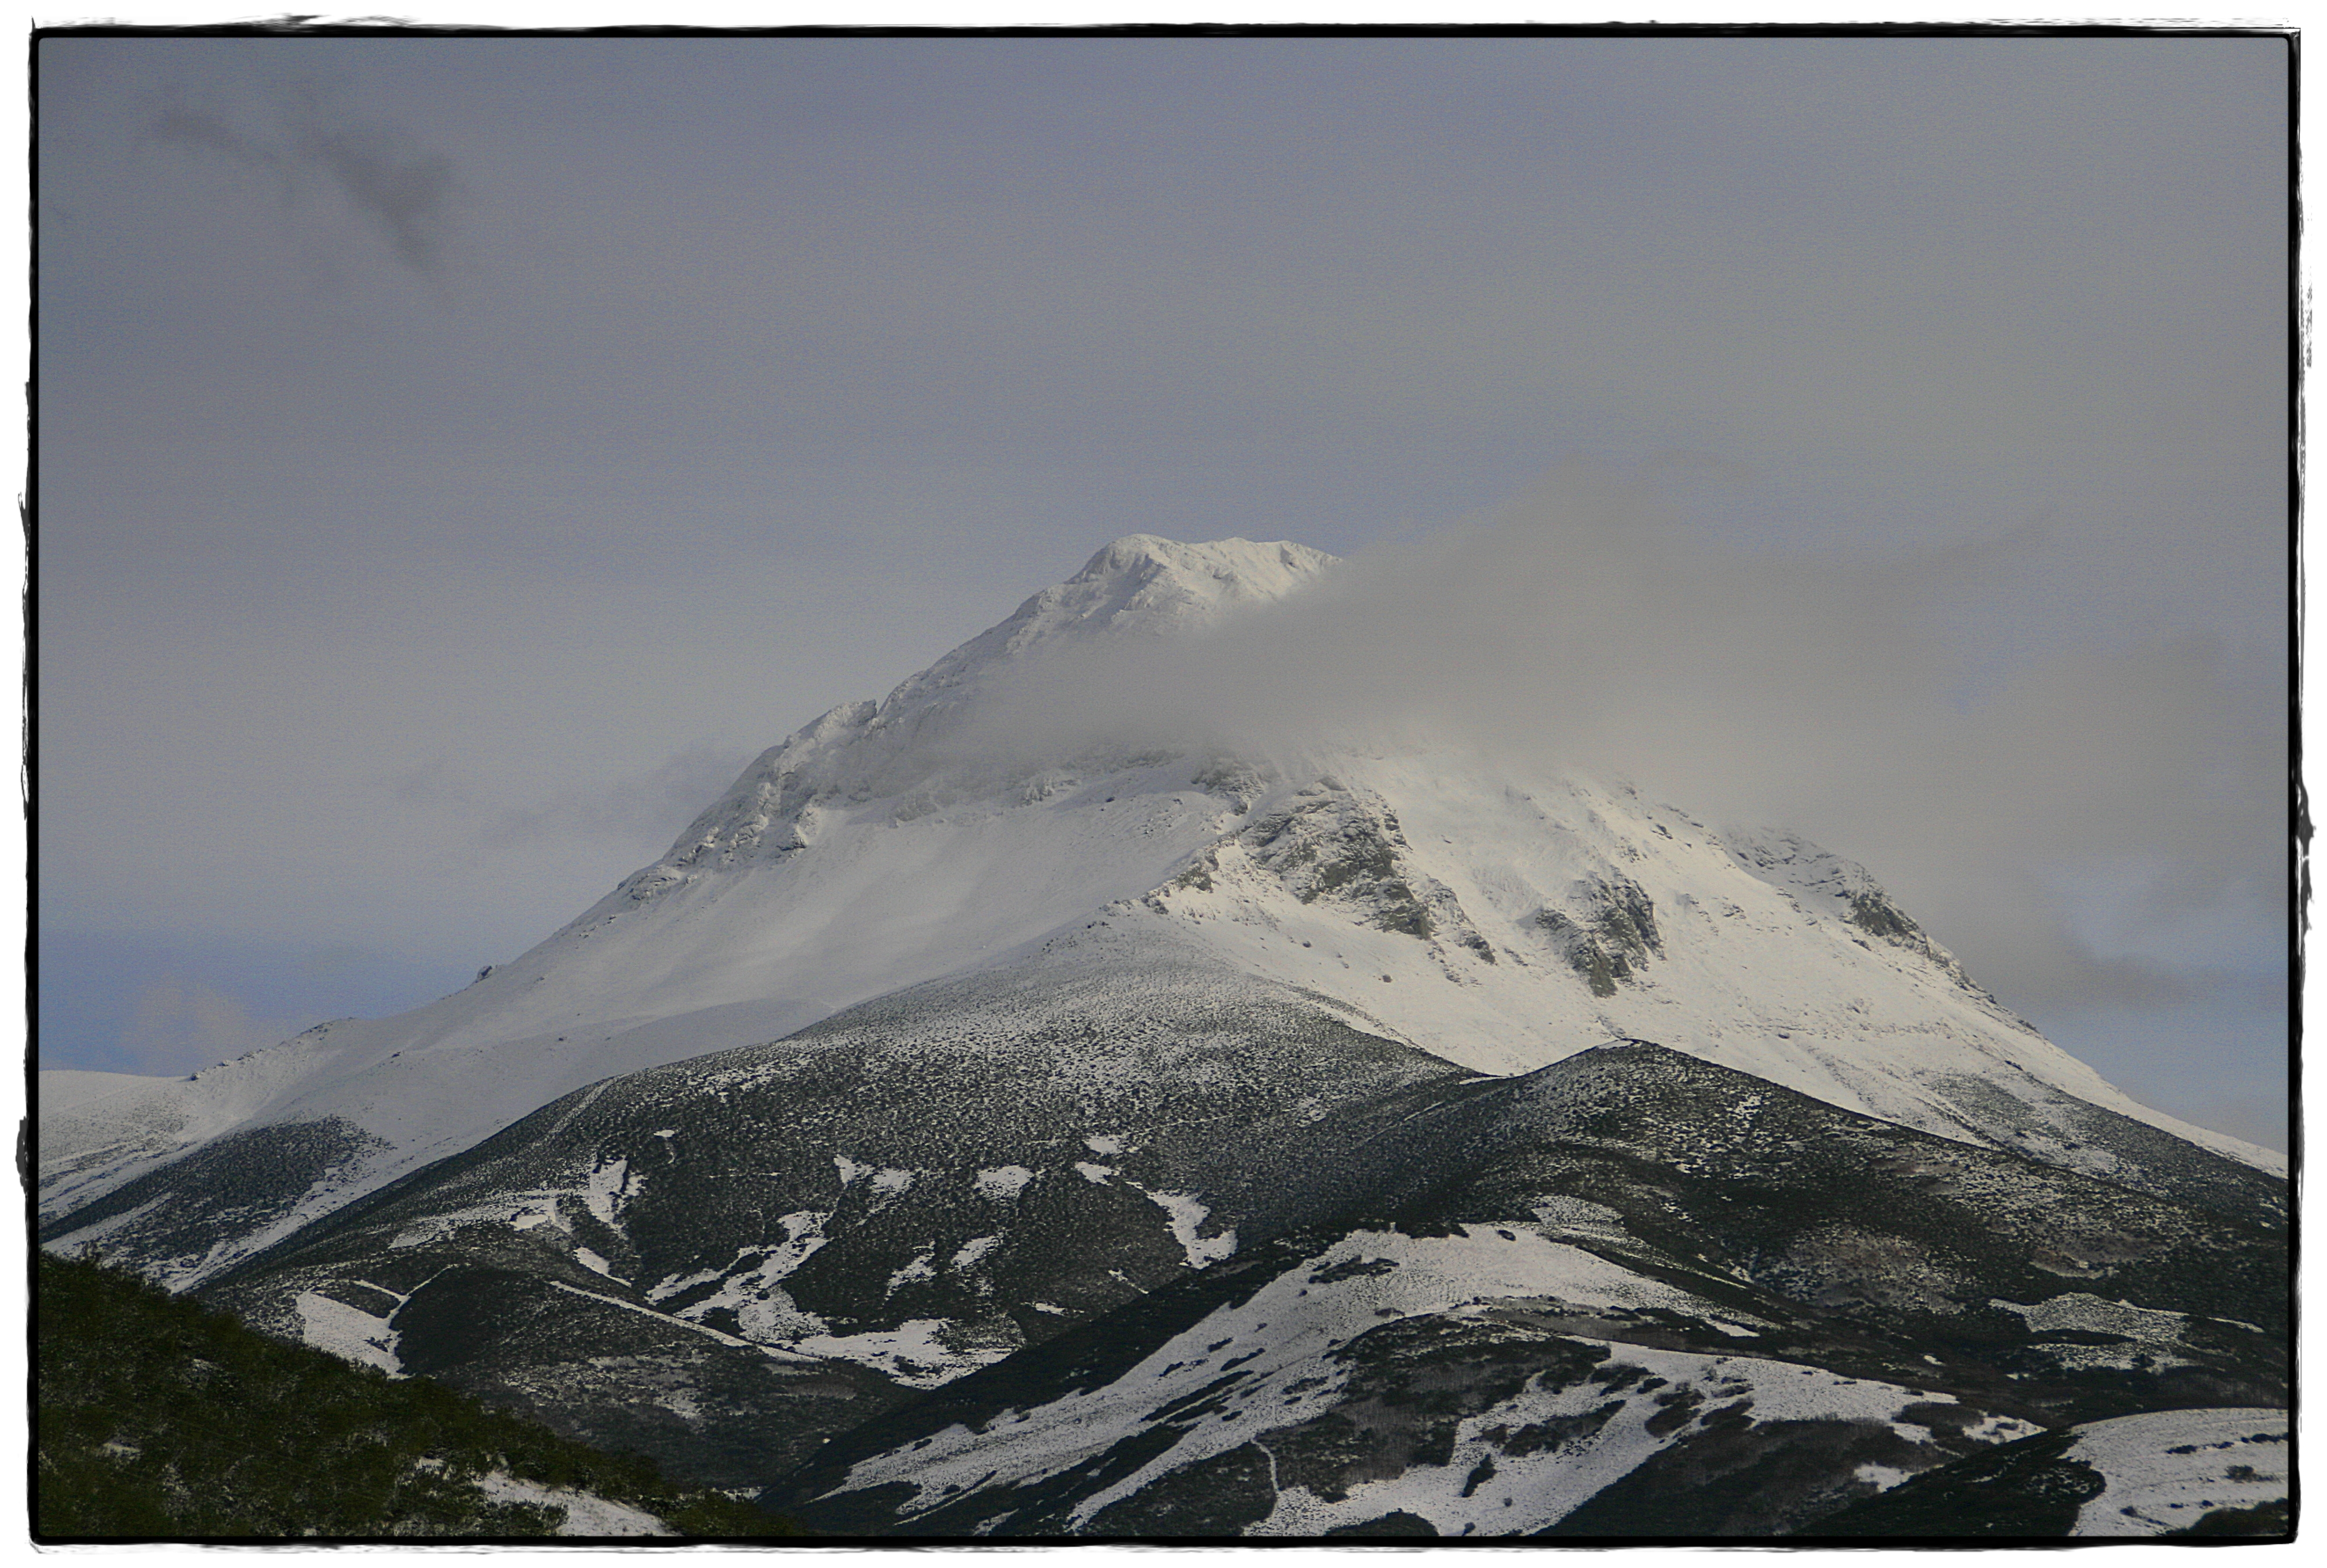
mountain, snow, mountain range, ridge, summit, nieve, leon, palencia, valverdedelasierra, montana, tundra, monta apalentina, landform, espig ete, geographical feature, mountainous landforms, geological phenomenon